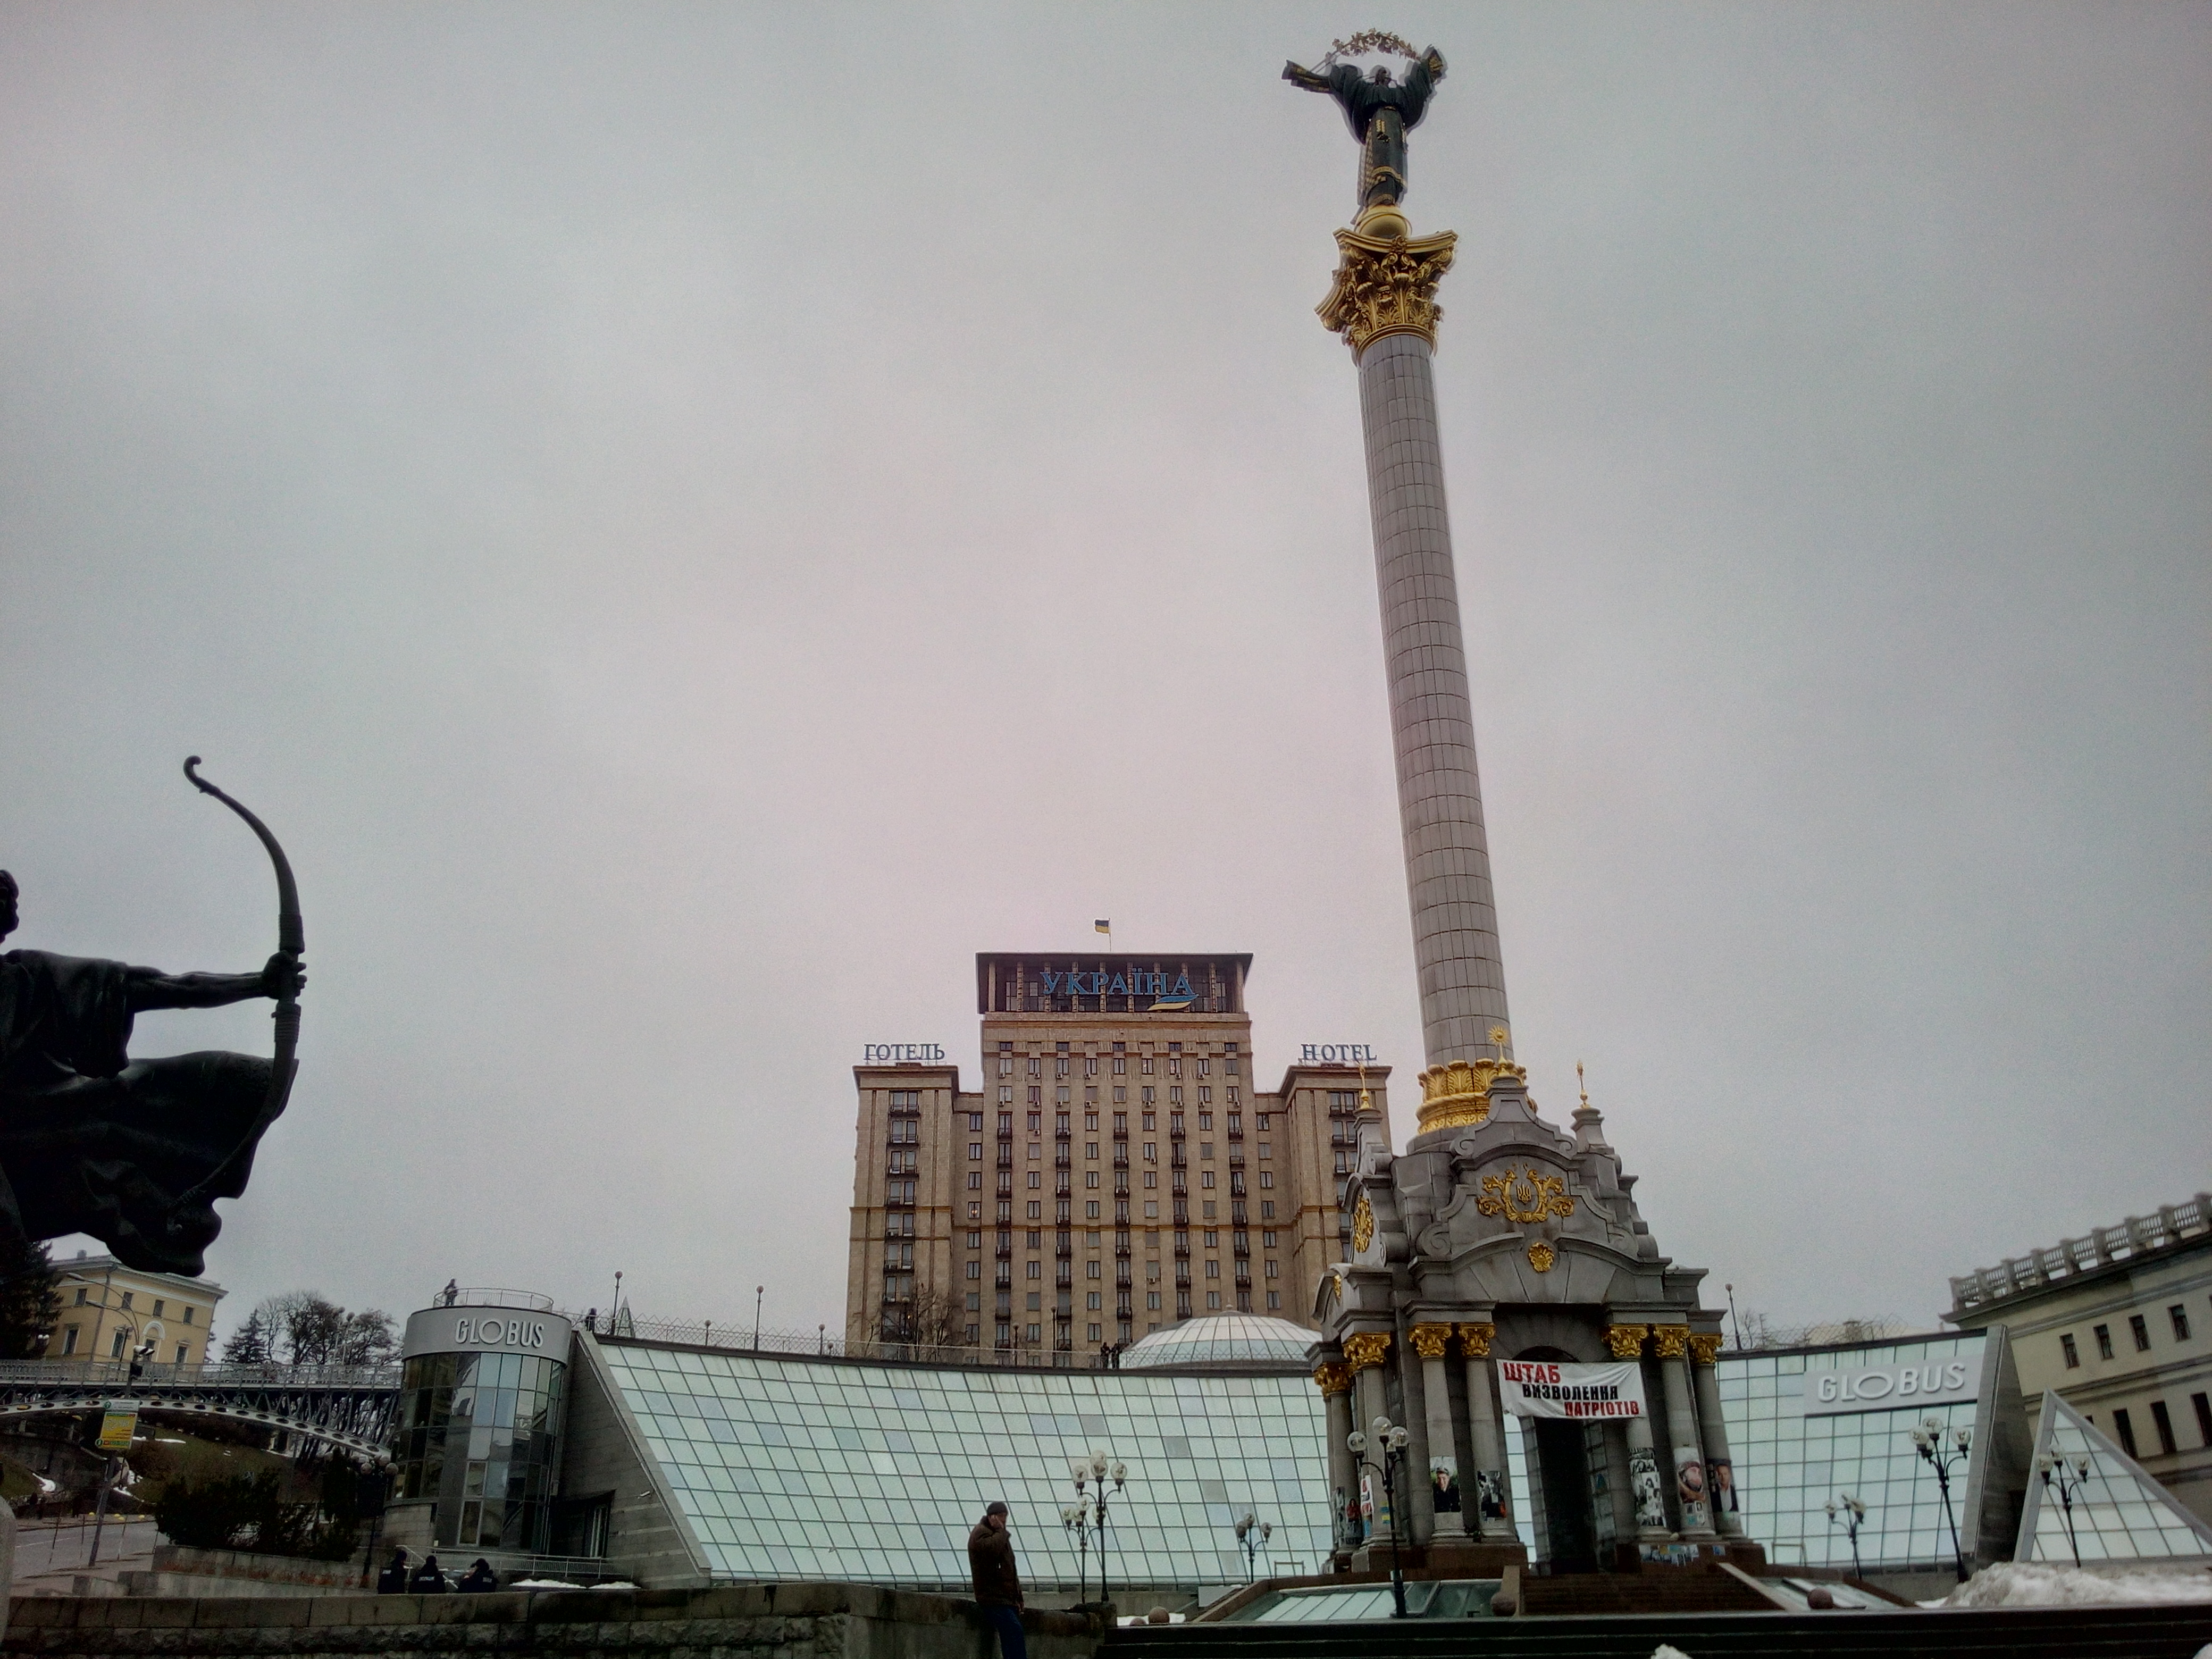
city, landmark, monument, sky, tower, building, statue, metropolis